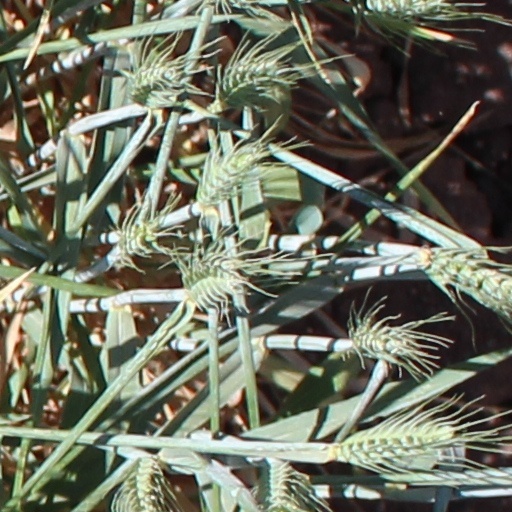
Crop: wheat